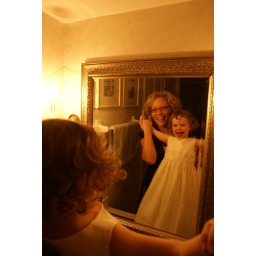
Audrey in her flower girl dress!